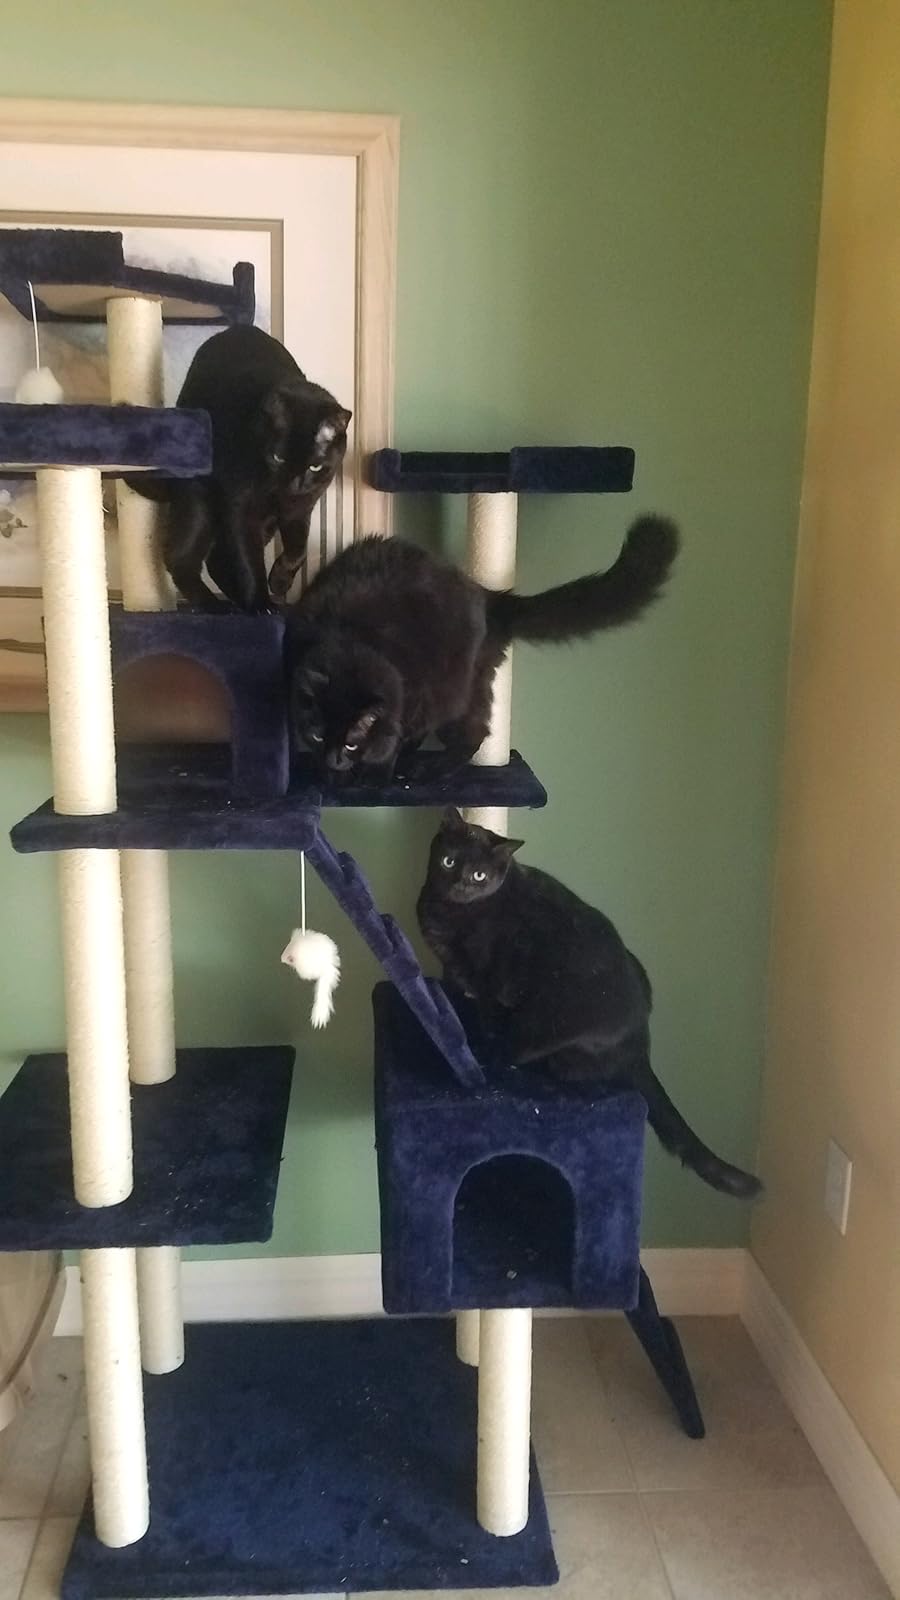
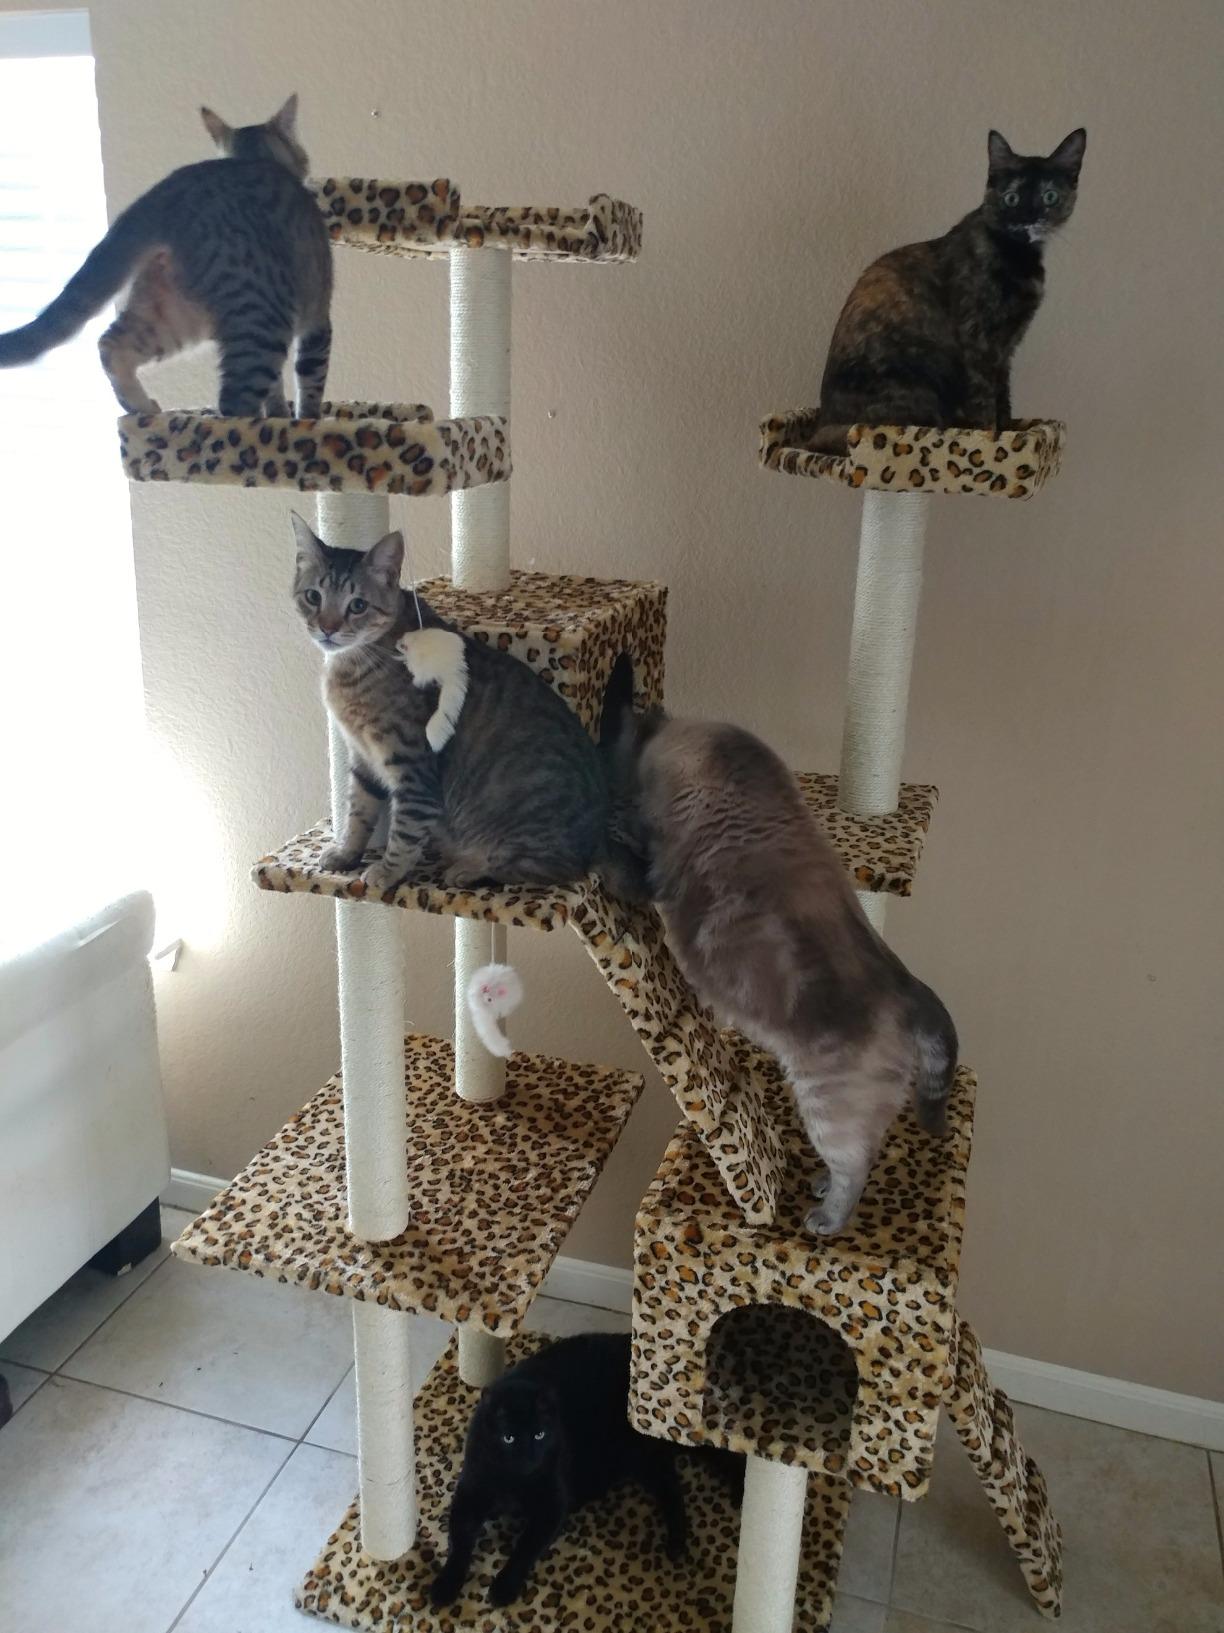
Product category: items_cat tree
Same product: no